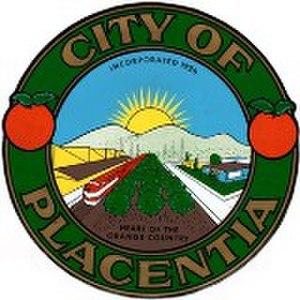
La municipalité de Placentia est située dans le comté d’Orange, dans l’État de Californie, aux États-Unis. Sa population s’élevait à 50 533 habitants lors du recensement de 2010, estimée à 52 157 habitants en 2017.